Tidus

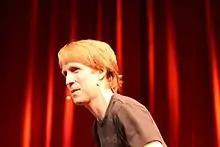
A blond man wearing a short black shirt.

In English, Tidus is voiced by James Arnold Taylor. Taylor was offered the role by voice director Jack Fletcher, who believed that Taylor would fit the character, and translator Alexander O. Smith explained Tidus to him. In contrast to Morita, with the staff's approval, Taylor made the character friendlier and less serious. After recording for "Final Fantasy X", Taylor said that he would enjoy voicing Tidus again; he said the character is "like an old friend to me now. I know so much more about him now than I did when we first started, knowing hardly anything about him. I would really hate it if anybody else voiced him." Taylor enjoyed recording for the game, which took him three-and-a-half months.